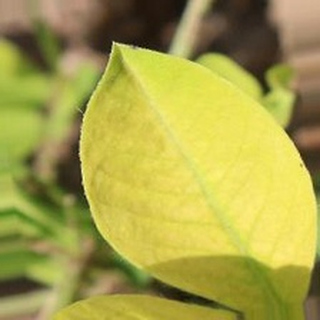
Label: groundnut_nutrition_deficiency